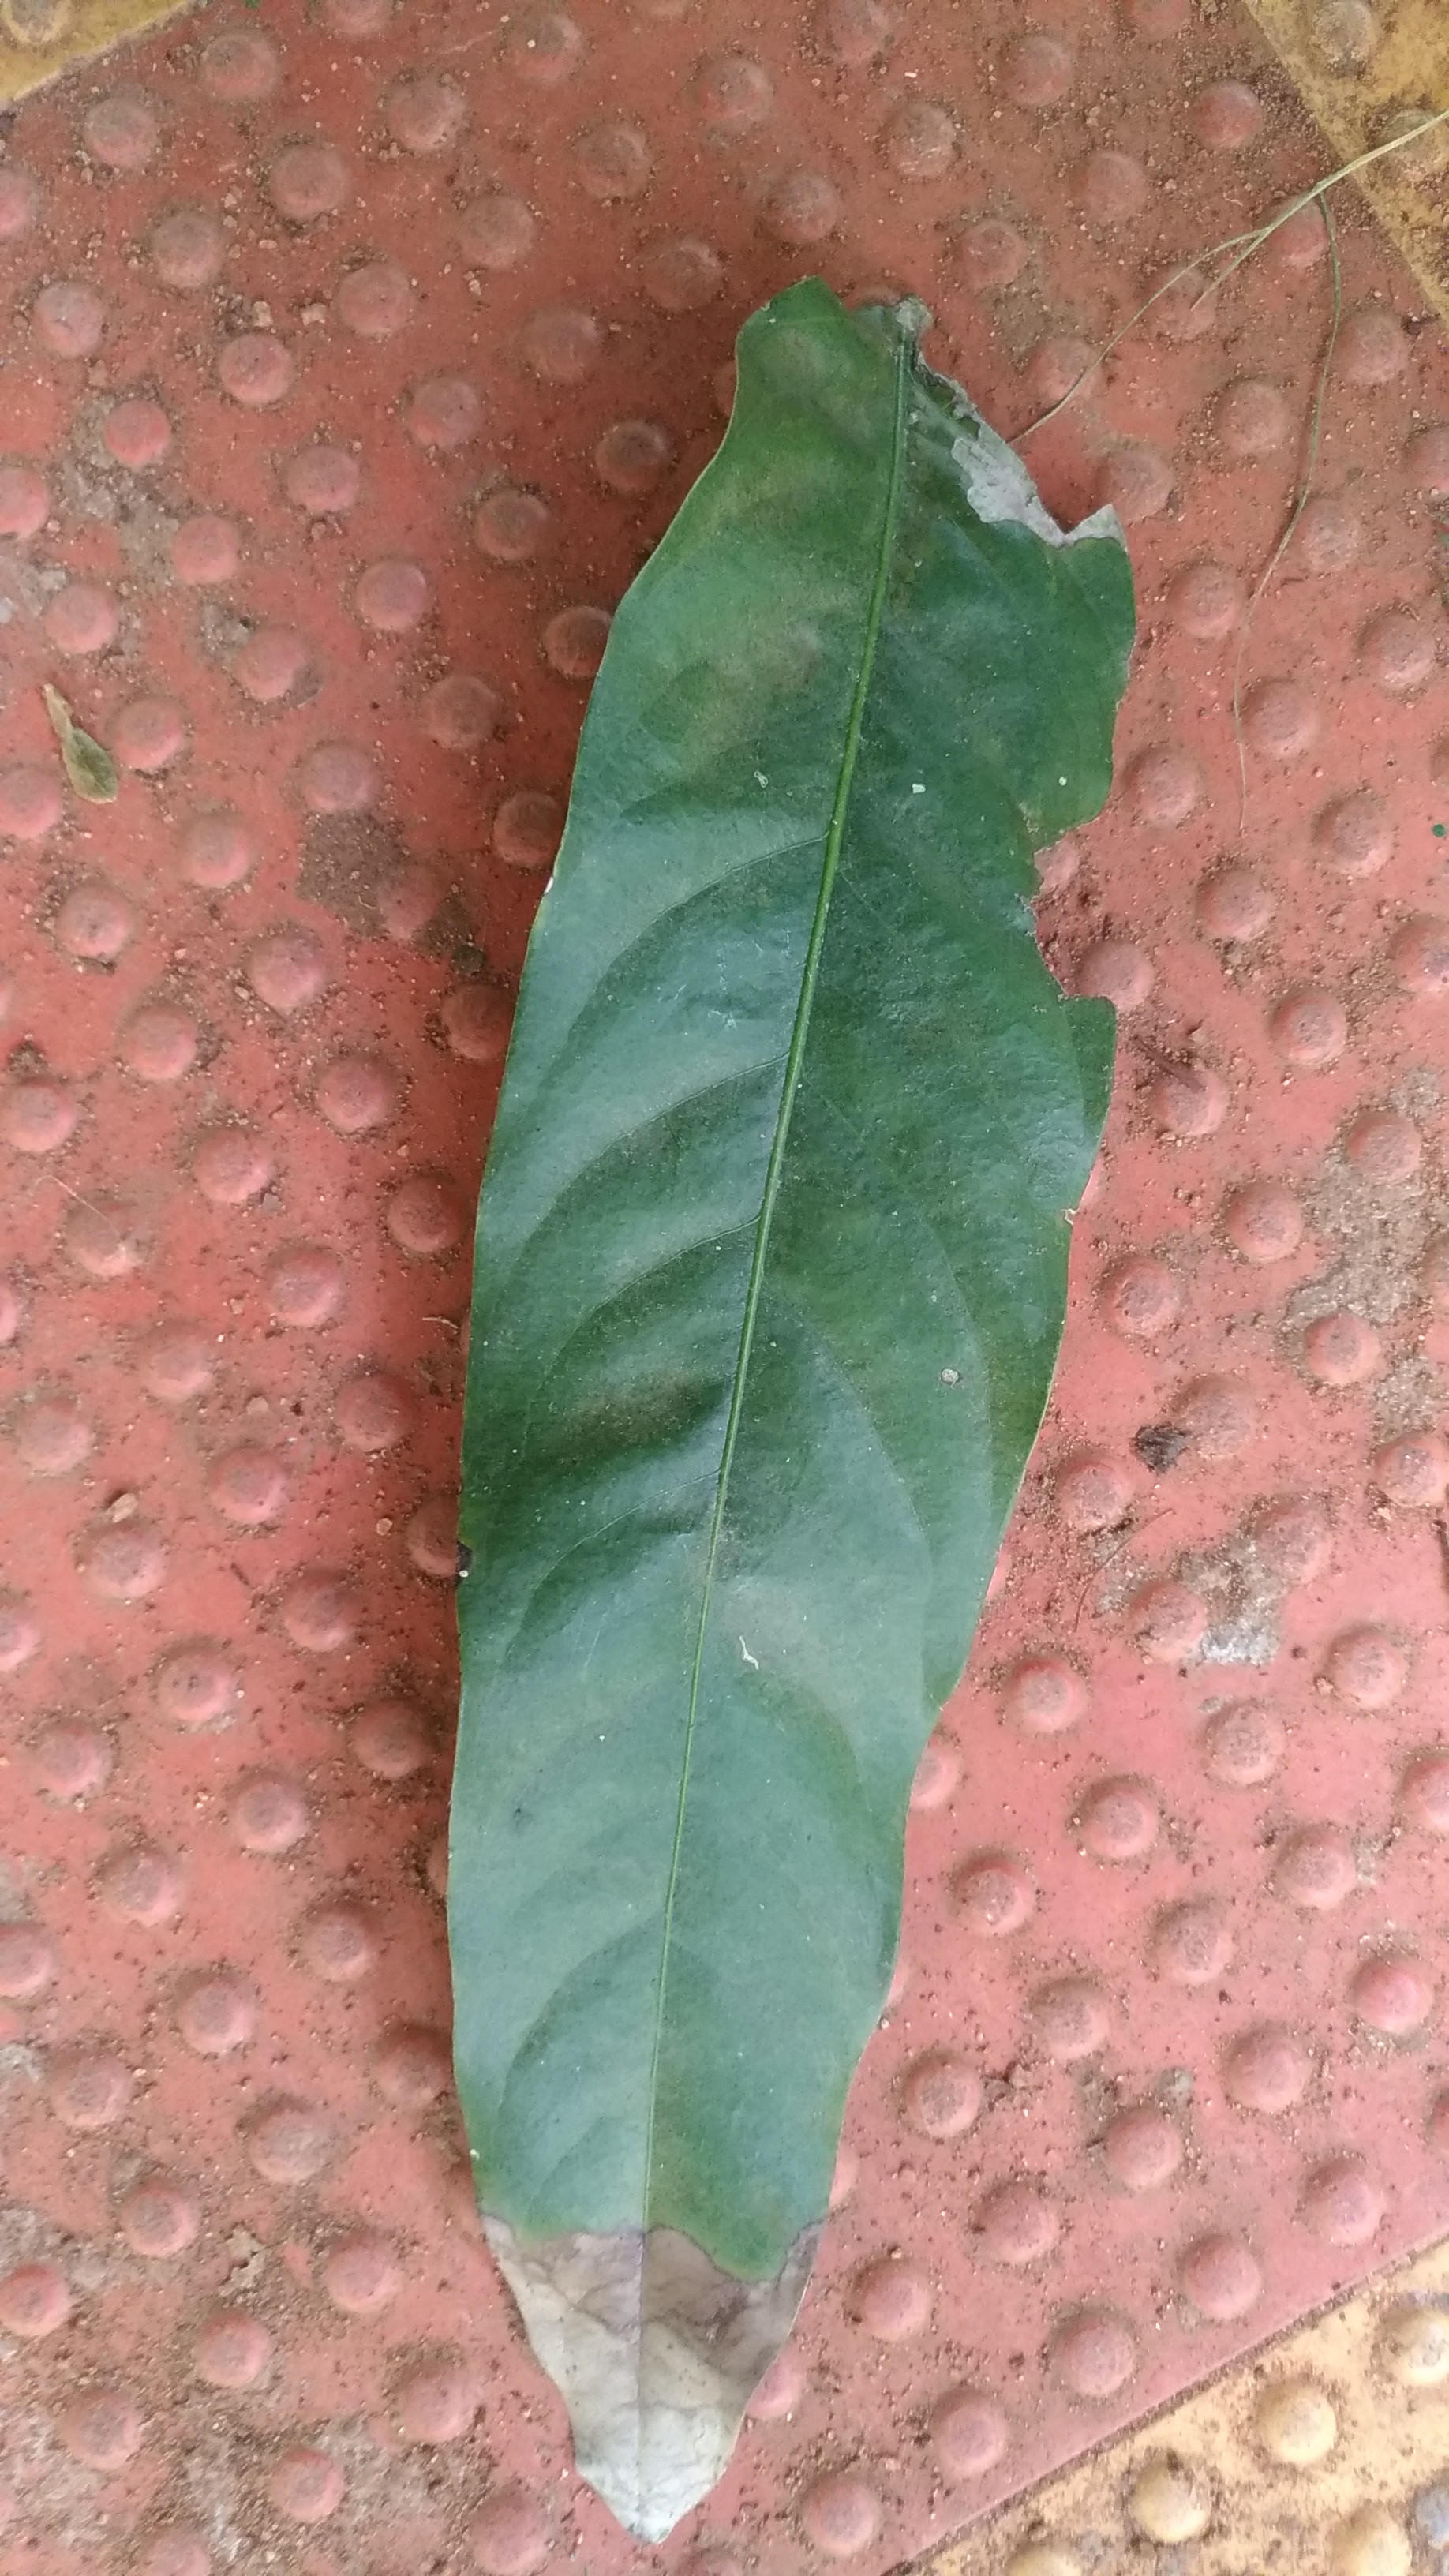
Plant: Seethaashoka